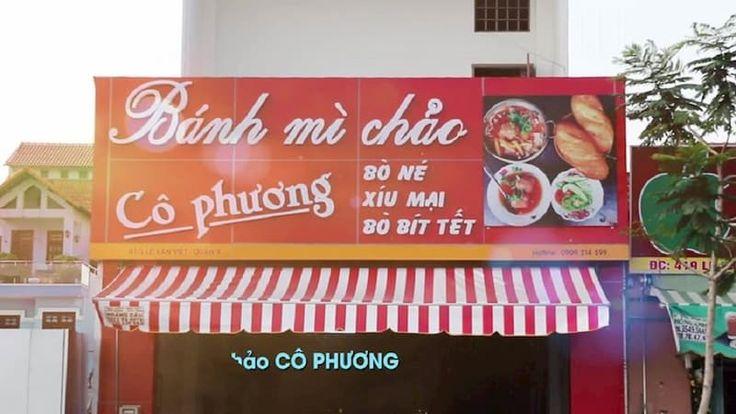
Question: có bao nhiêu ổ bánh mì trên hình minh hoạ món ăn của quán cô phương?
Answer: có hai ổ bánh mì